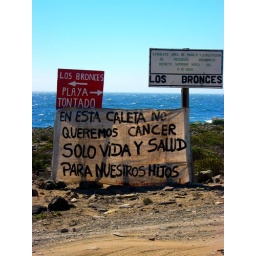
A sign posted near the coast of the Atacama Desert, near Vallenar.